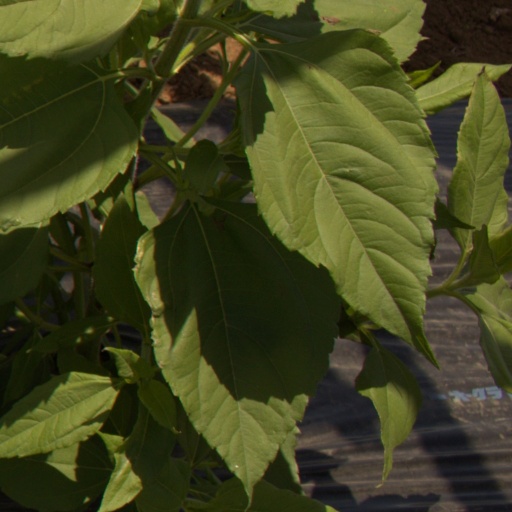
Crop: Jerusalem artichoke